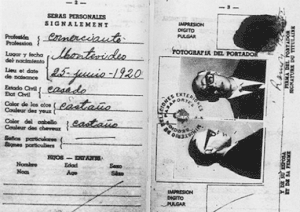
Ernesto Guevara, plus connu comme « Che Guevara » [ ʃe ɡevara] ou « le Che », né le 14 juin 1928 à Rosario en Argentine et mort exécuté le 9 octobre 1967 à La Higuera en Bolivie, à l'âge de 39 ans, est un révolutionnaire marxiste-léniniste et internationaliste argentin ainsi qu'un homme politique d'Amérique latine. Il a notamment été un dirigeant de la révolution cubaine, qu'il a théorisée et tenté d'exporter, sans succès, vers le Congo puis la Bolivie où il trouve la mort.